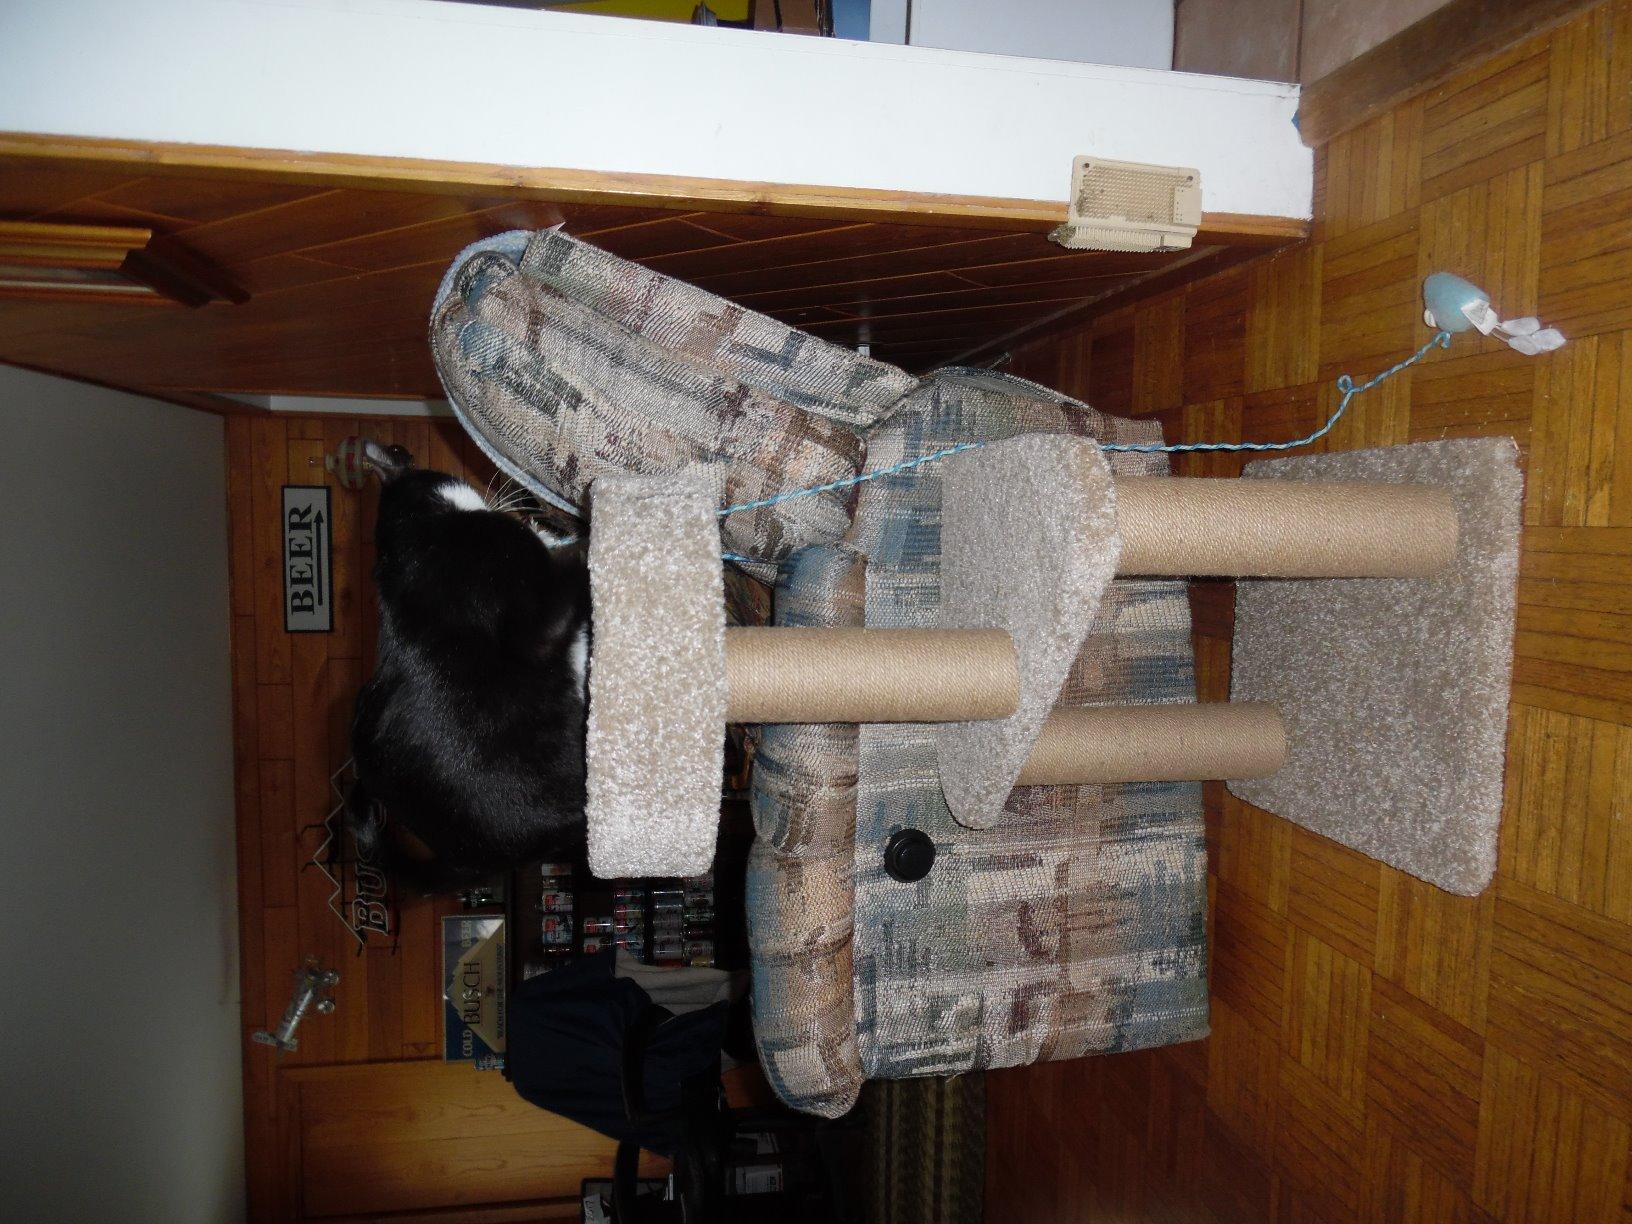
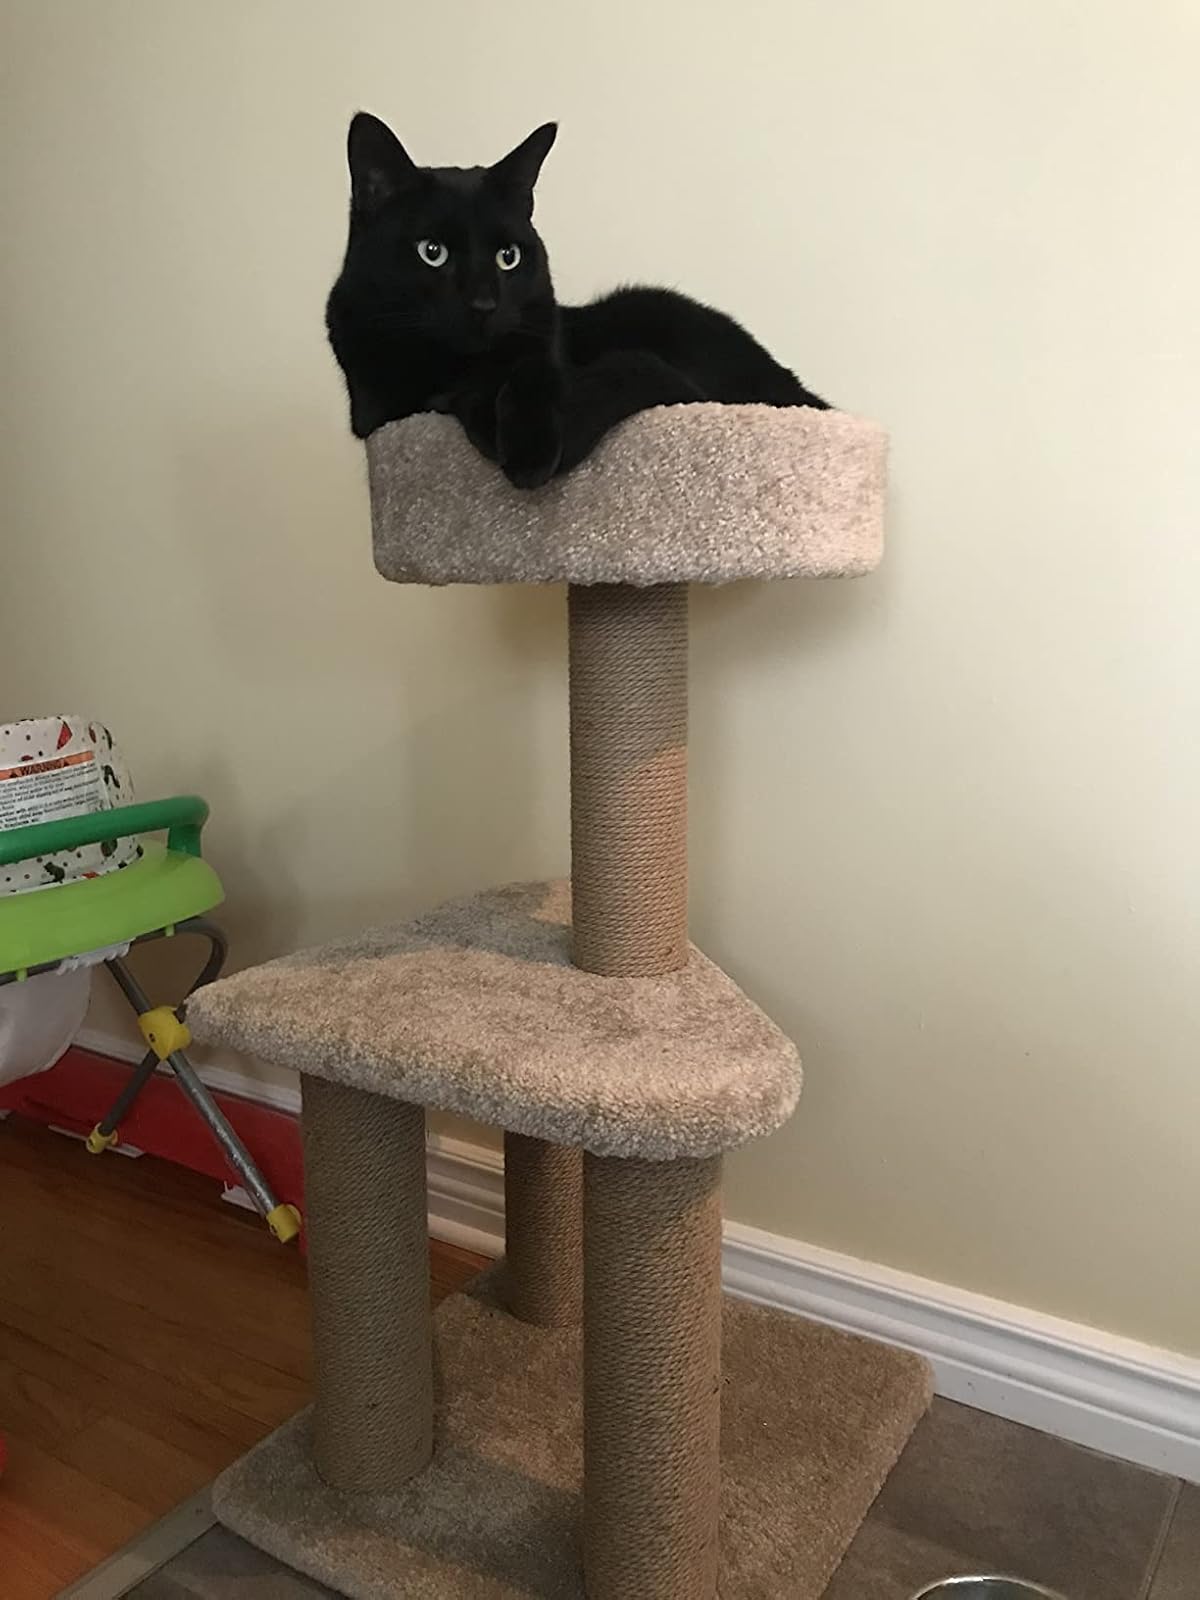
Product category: items_cat tree
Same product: yes